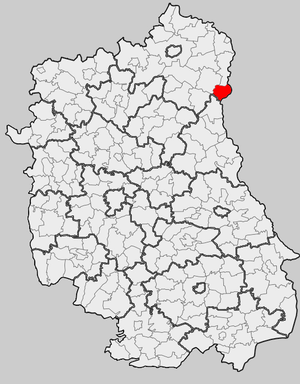
Sławatycze est une gmina rurale de la powiat de Biała Podlaska, dans la Voïvodie de Lublin, dans l'est de la Pologne, à la frontière avec la Biélorussie.